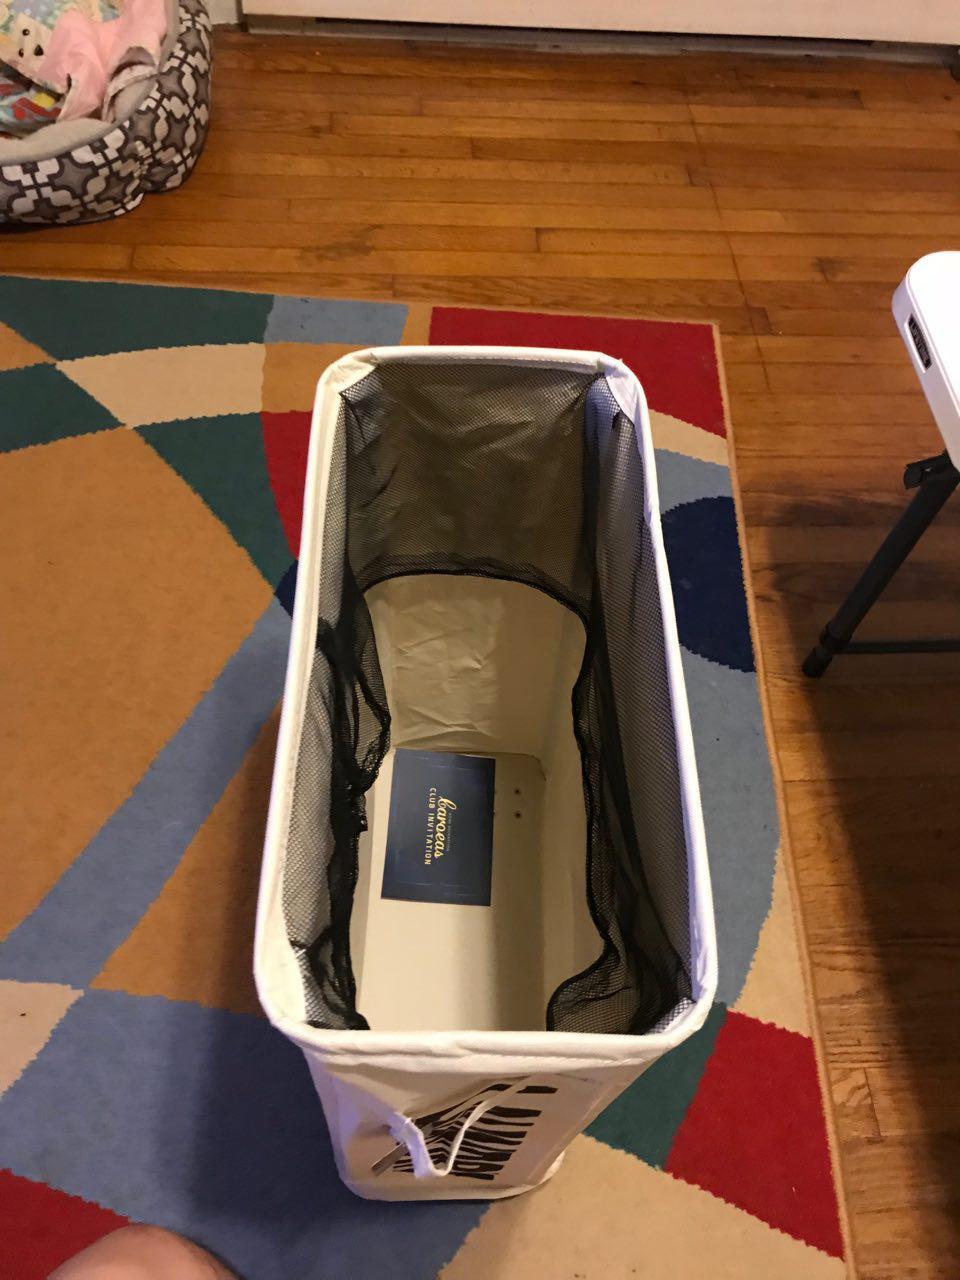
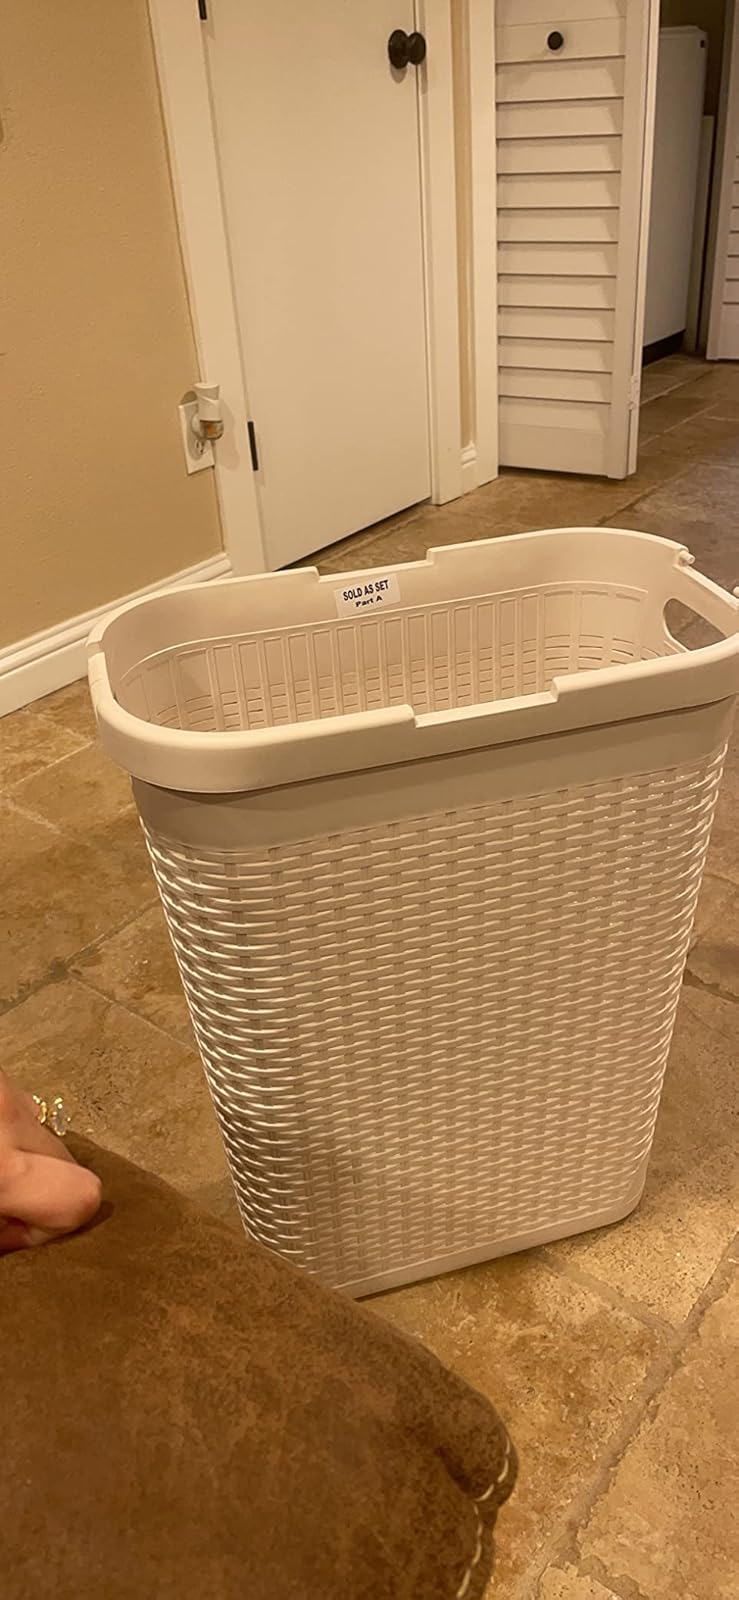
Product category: items_hamper
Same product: no